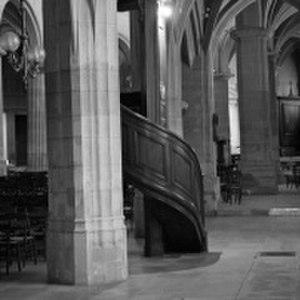
L'église Saint-Médard est située au nᵒ 141 rue Mouffetard à Paris, sur la rive gauche de la Seine, au sud-est de la montagne Sainte-Geneviève. Édifiée du XVᵉ au XVIIIᵉ siècle, elle est l'église paroissiale des fidèles d'une partie du 5ᵉ arrondissement, quartier du Jardin-des-Plantes et partiellement quartier du Val-de-Grâce, ainsi que d'une partie du 13ᵉ arrondissement, parties des quartiers Croulebarbe et de la Salpêtrière. Depuis la séparation de l'Église et de l'État, elle est la propriété de la Ville de Paris et est affectée au culte catholique.